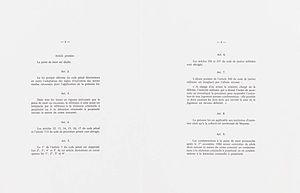
Loi d'abolition de la peine de mort
La peine de mort a été abolie en France en 1981, faisant ainsi de la France le seul pays à avoir procédé à des exécutions tout en étant membre de la Communauté économique européenne, ancêtre de l'Union européenne.